Classical order

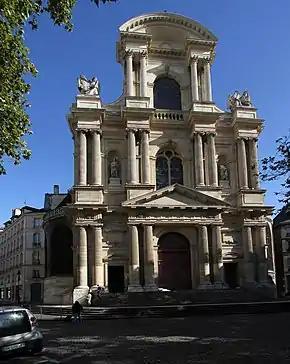
The St-Gervais-et-St-Protais Church in Paris presents columns of the three orders: Doric at the ground floor, Ionic at the second floor, Corinthian at the third floor.

The Corinthian order is the most elaborated of the Greek orders, characterized by a slender fluted column having an ornate capital decorated with two rows of acanthus leaves and four scrolls. The shaft of the Corinthian order has 24 flutes. The column is commonly ten diameters high.